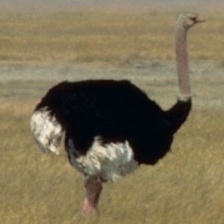
Species: OSTRICH
Scientific name: STRUTHIO CAMELUS